Olmecs

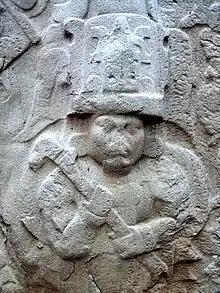
Olmec Chief or King. Relief from La Venta Archaeological Site in Tabasco.

Olmec religious activities were performed by a combination of rulers, full-time priests, and shamans. The rulers seem to have been the most important religious figures, with their links to the Olmec deities or supernaturals providing legitimacy for their rule. There is also considerable evidence for shamans in the Olmec archaeological record, particularly in the so-called "transformation figures".